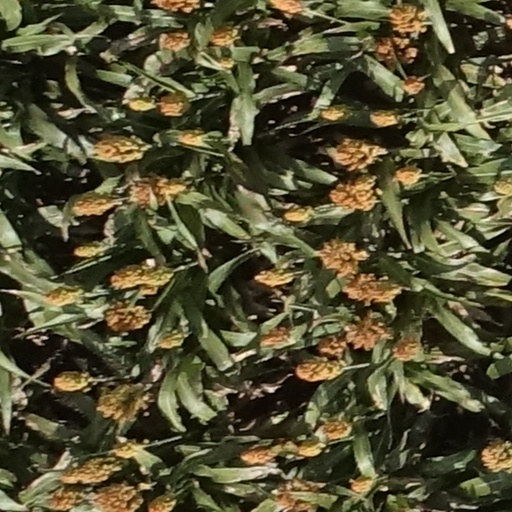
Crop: sorghum